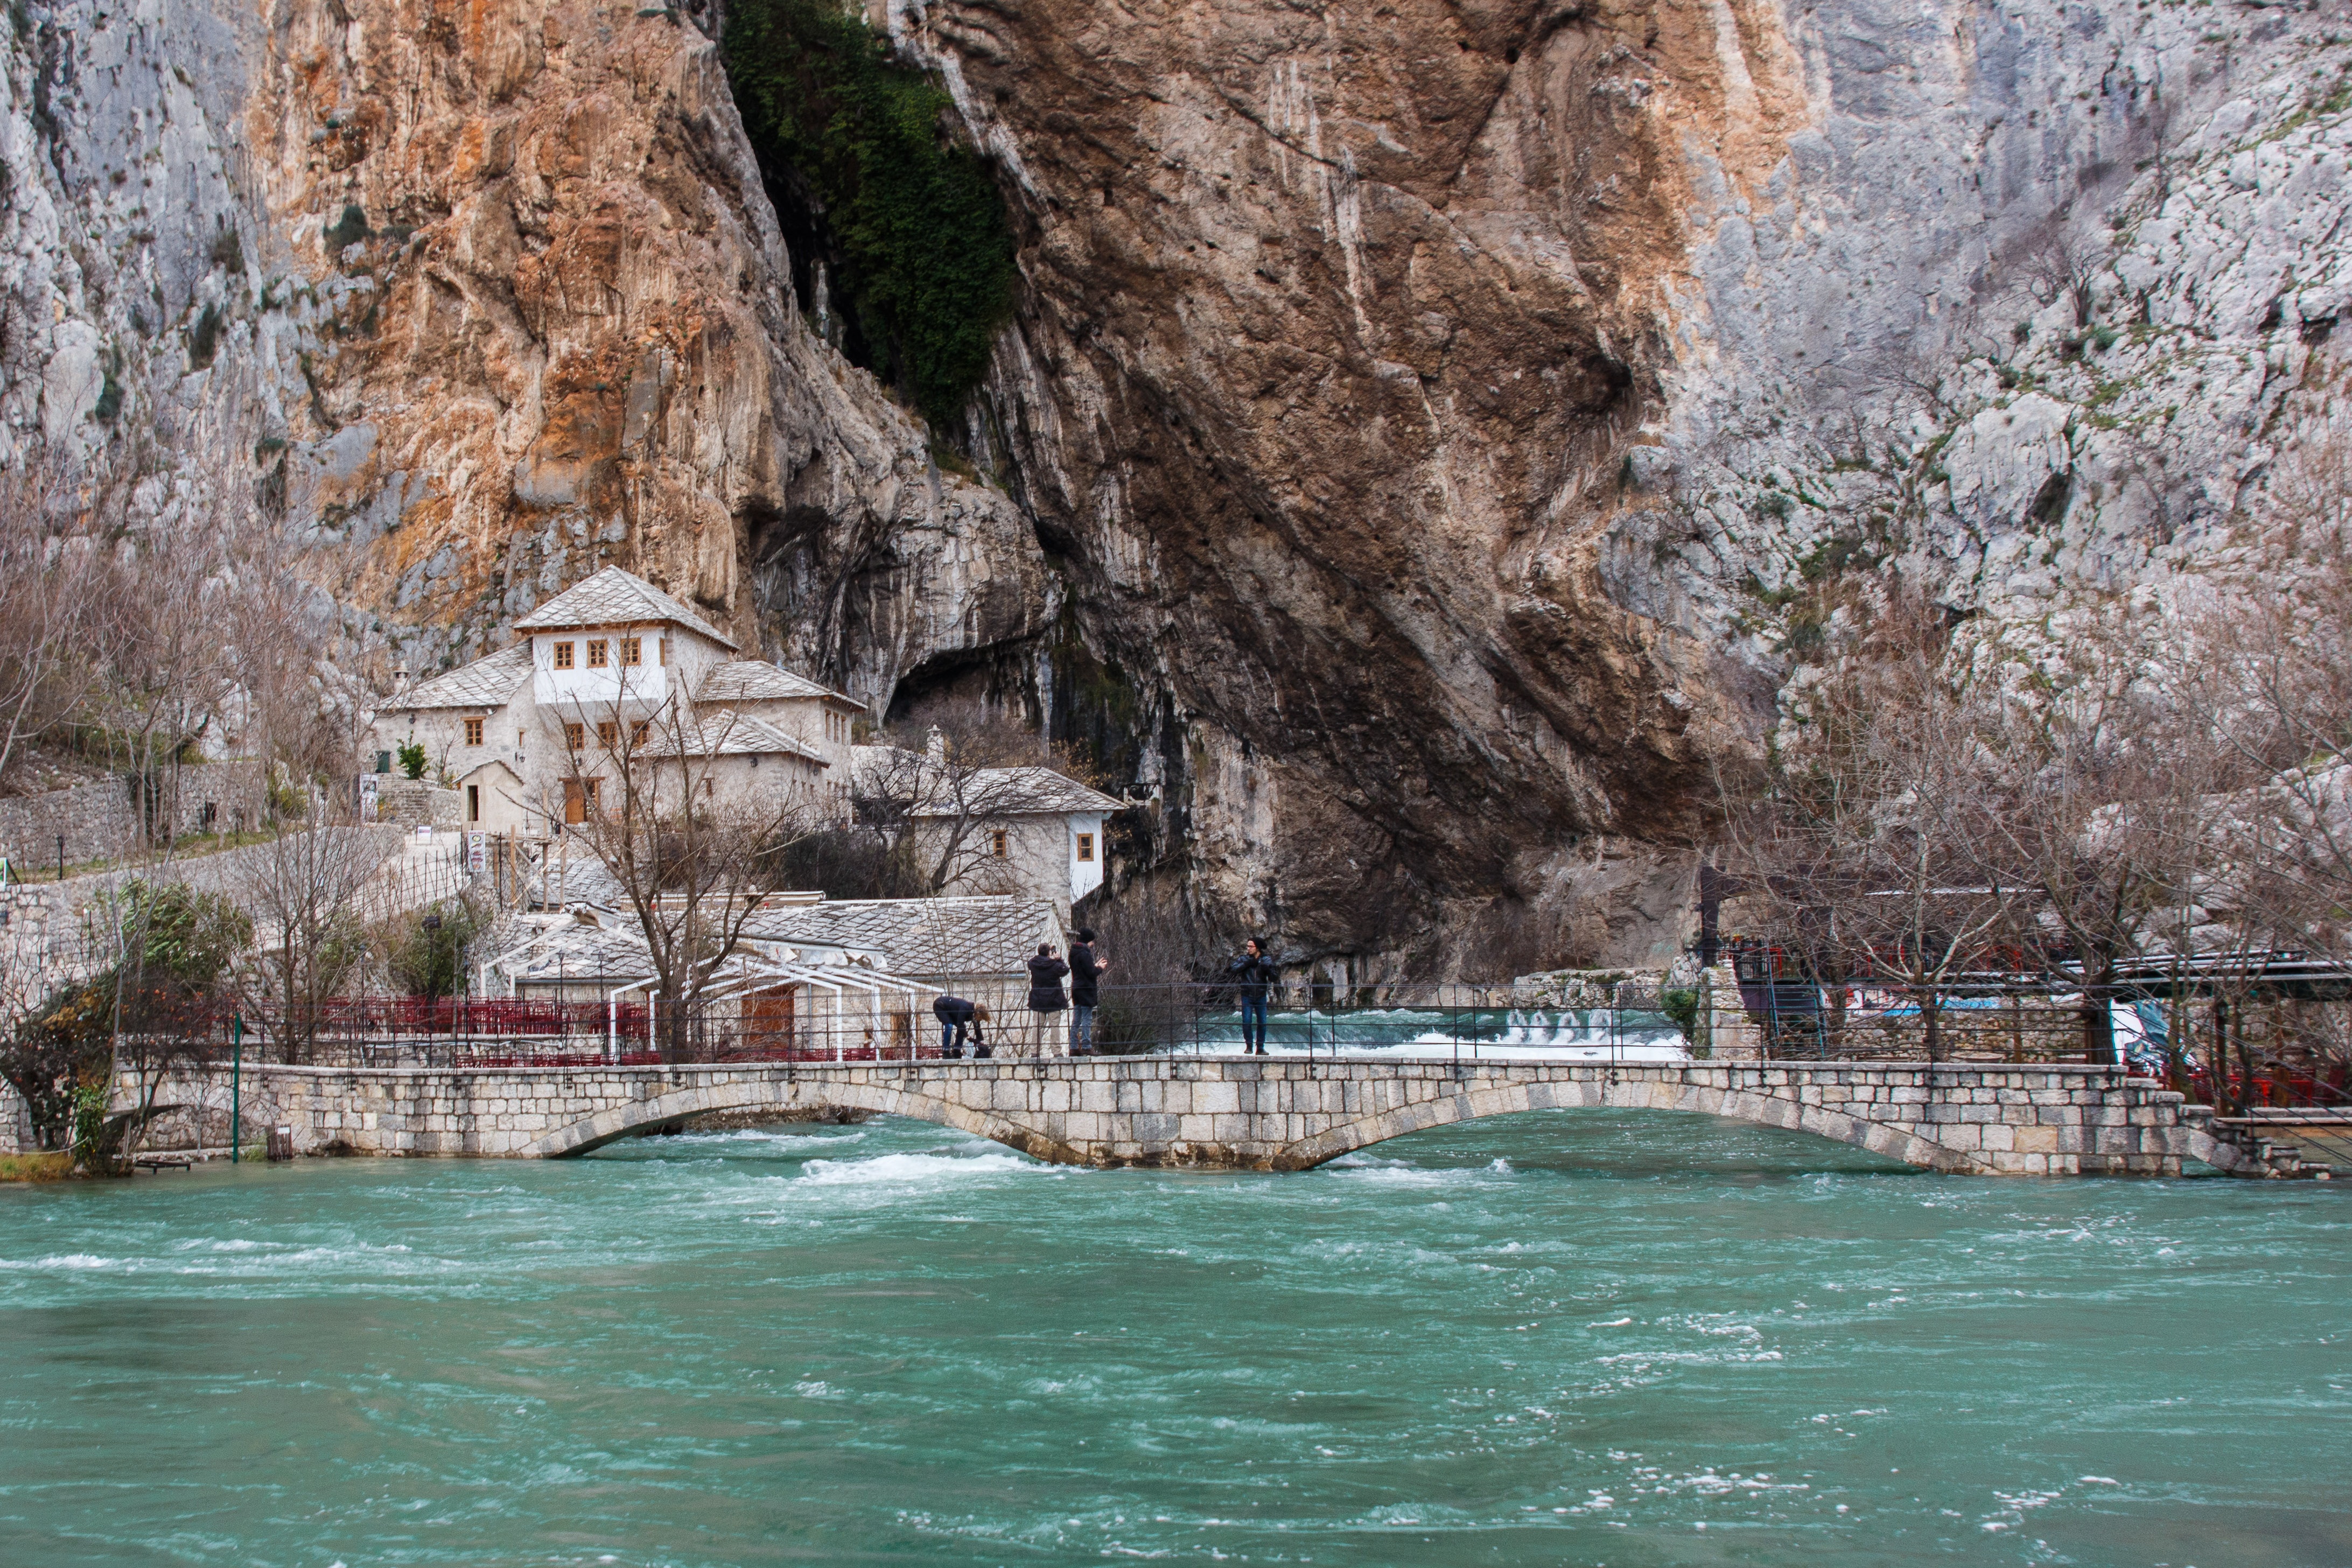
landscape, sea, water, lake, river, vacation, travel, formation, cliff, cave, green, blue, wadi, landform, geographical feature